Big O Tires

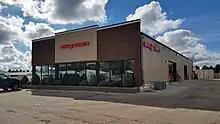
Big O Tires in North Dakota.

The company was founded in 1962, when it split from OK Tires, it was headquartered in Englewood, Colorado. In 1996, it was acquired by TBC Corporation, which also owns Tire Kingdom and NTB. In 2006, TBC was acquired by Sumitomo Corporation of Americas. In 2018, Michelin North America Inc. (MNAI) and Sumitomo Corporation of Americas (SCOA) announced a definitive agreement to combine their respective North American replacement tire distribution and related service operations in a 50–50 joint venture. Big O Tires remains a wholly owned subsidiary of TBC Corporation.